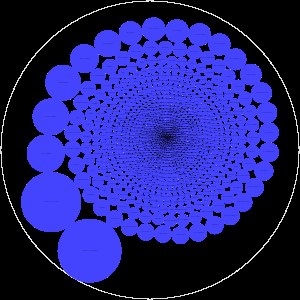
Slesvig-Holsten / Administration / Uafhængige byer
Kommuner i Slesvig-Holsten efter indbyggertal (Efter at have klikket til det forstørrede billede:Placer musepilen henover en cirkel - et + ses muligvis - derefter (venstre)klik for forstørret billede. Placer illustrationen som ønsket ved at bruge glideskalaen nederst og til højre.)
Slesvig-Holsten eller på tysk Schleswig-Holstein er den nordligste tyske delstat og grænser op til Danmark i nord, Nordsøen i vest, Østersøen og Mecklenburg-Vorpommern i øst, samt Nedersaksen og Hamborg i syd. Historisk omfattede Slesvig-Holsten også Nordslesvig. I dag har delstaten et areal på 15.800 km², og 2.896.900 indbyggere. I delstaten bor et dansk og et frisisk mindretal. Ministerpræsident er Daniel Günther, der leder en sort-grøn-gul koalitionsregering, som tilsammen har 44 ud af 73 pladser i delstatsparlamentet.